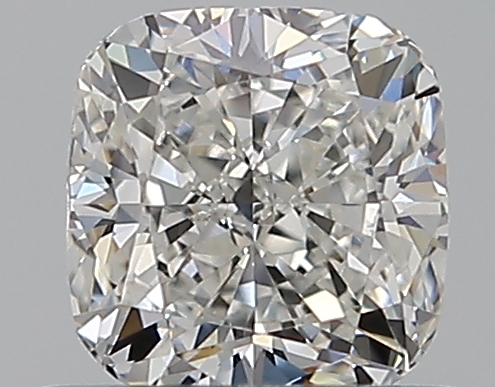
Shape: cushion
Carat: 0.6
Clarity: VS1
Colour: G
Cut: EX
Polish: EX
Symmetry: VG
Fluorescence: N
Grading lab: GIA
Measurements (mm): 4.76 x 4.61 x 3.2